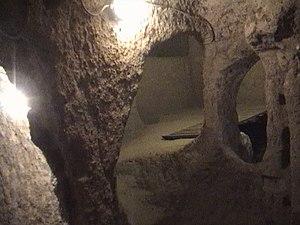
Cité souterraine de Kaymakli, Cappadoce, Turquie
Kaymaklı est, avec Derinkuyu, la plus remarquable des cinq cités souterraines ouvertes au public, sur un total de 200 sites de ce genre en Cappadoce, dont 36 comportent au moins trois niveaux. Elle est située à une vingtaine de kilomètres au sud de Nevşehir, au cœur d'un bourg qui s'appelait autrefois Enegüp, nom transformé en Enegobi par les Grecs. Après l'échange de population de 1924, les Turcs lui donnèrent son nom actuel de Kaymaklı.